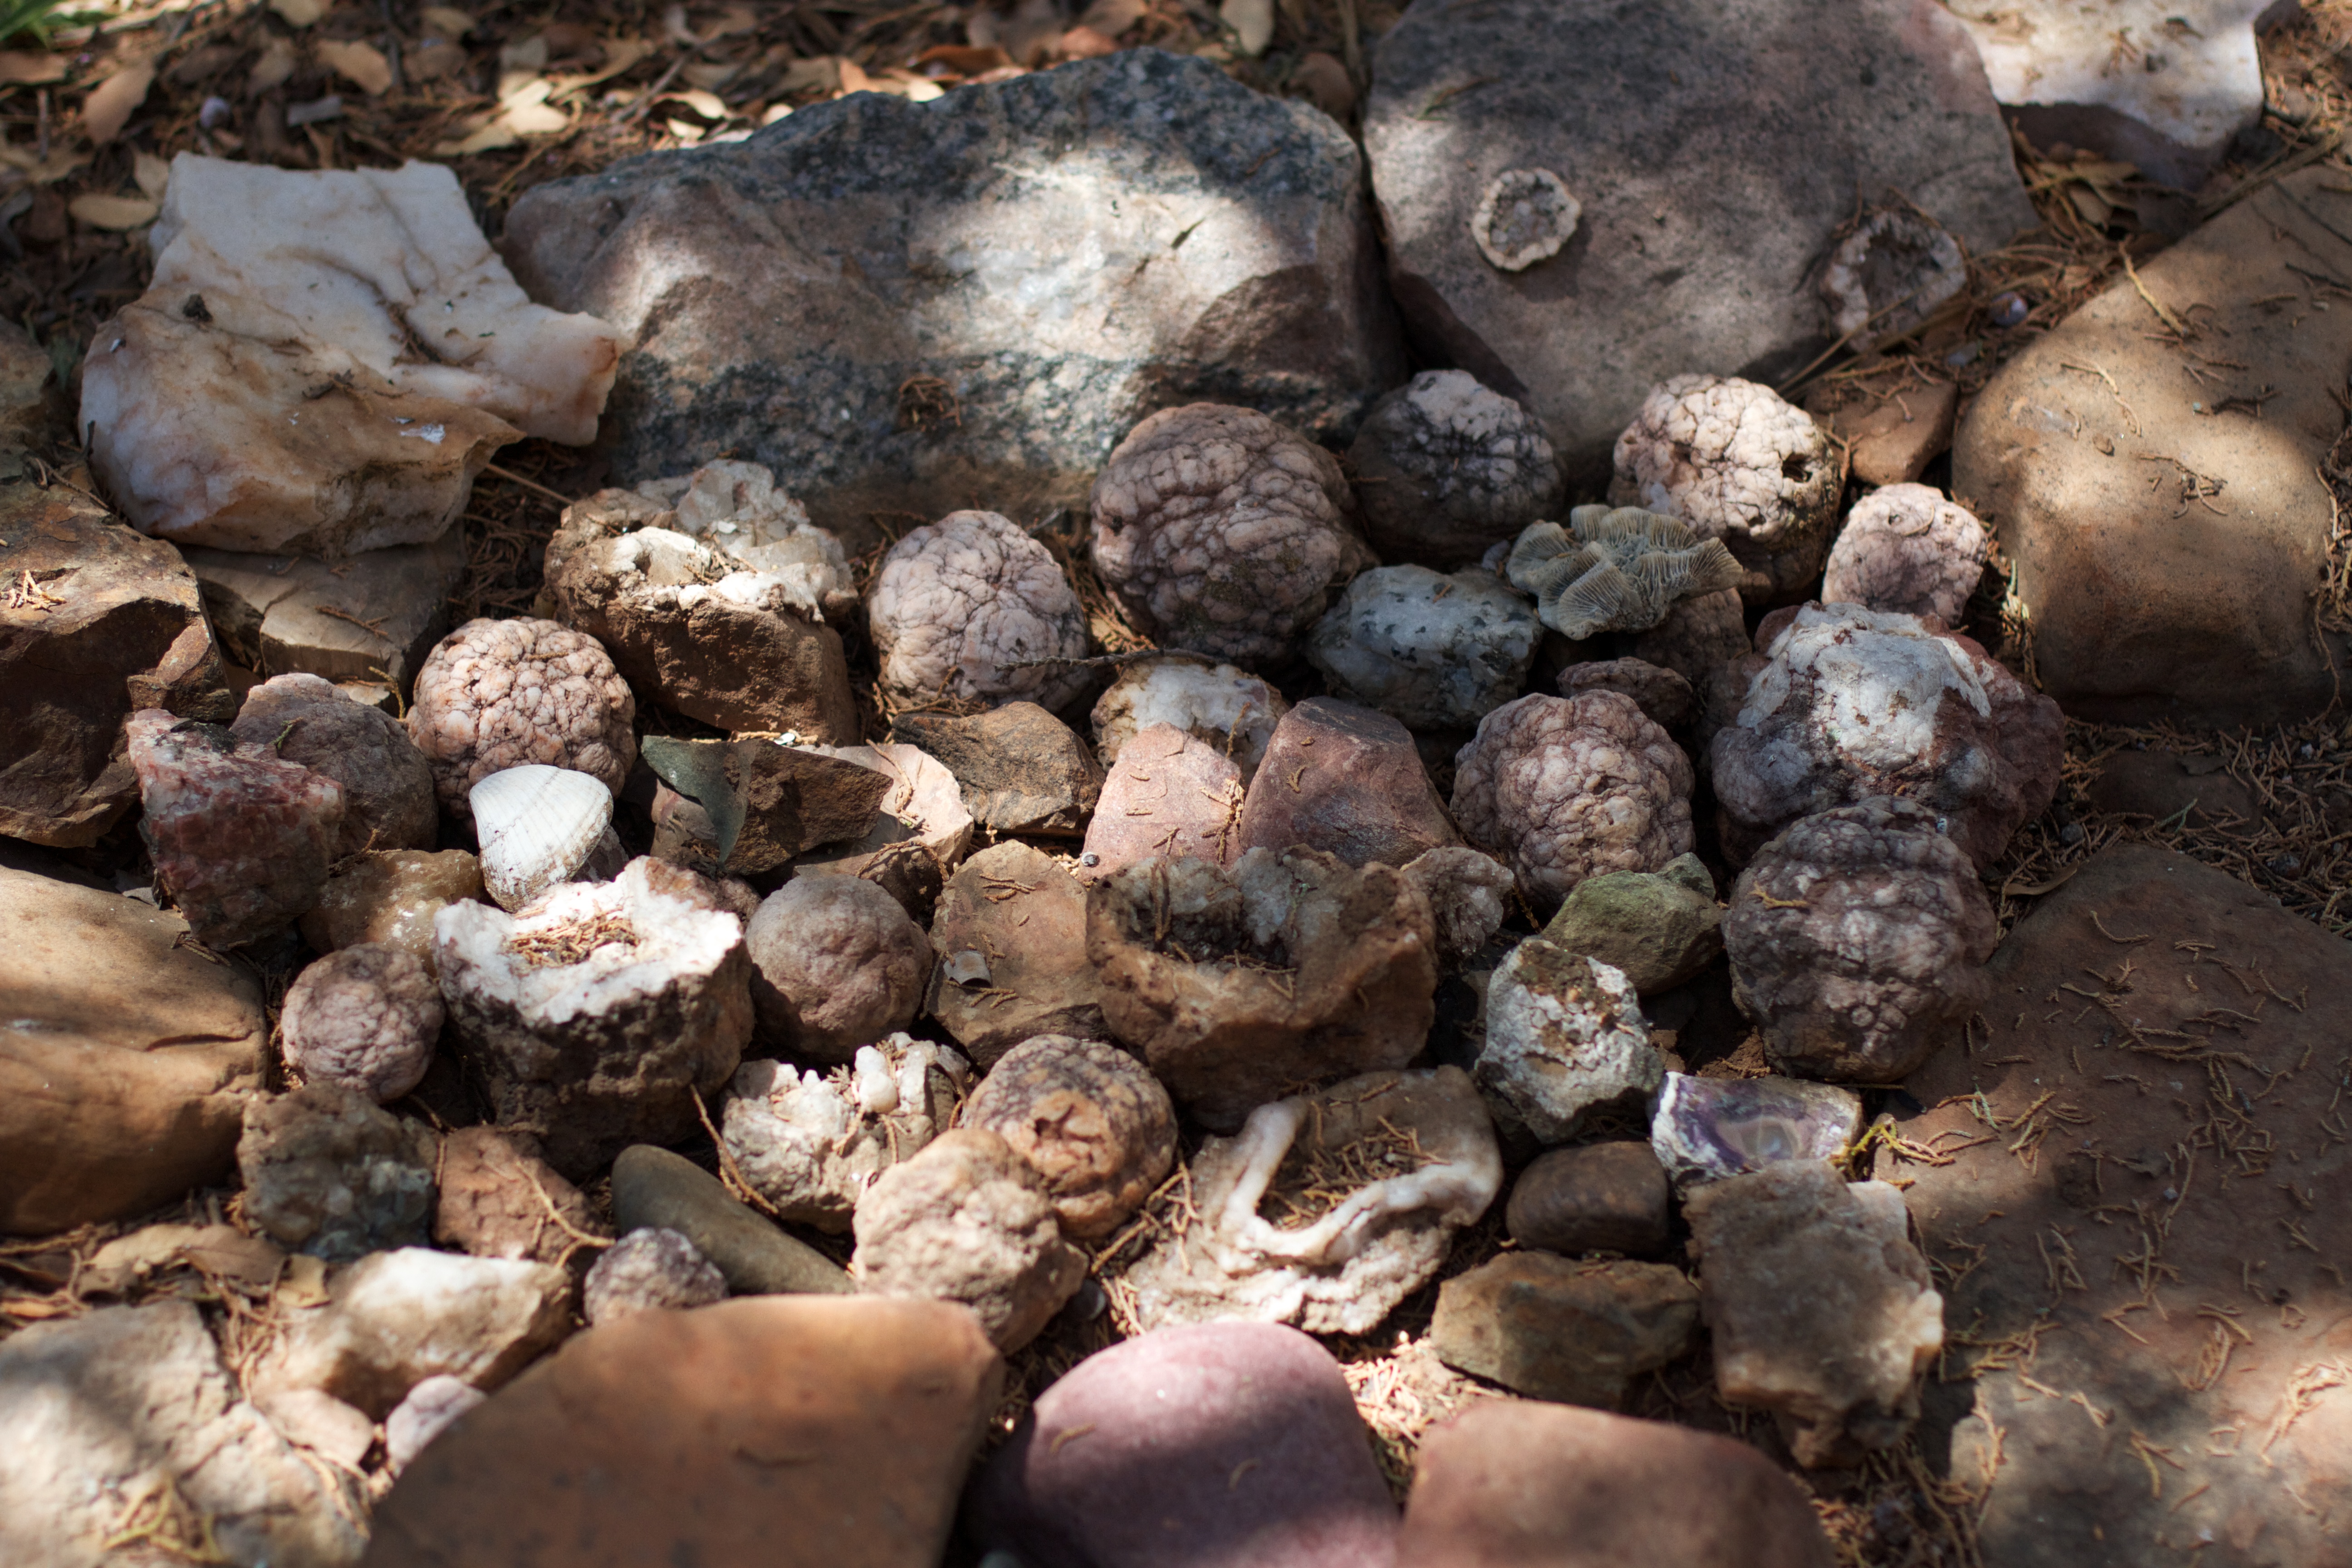
rock, food, produce, soil, rocks, edible mushroom